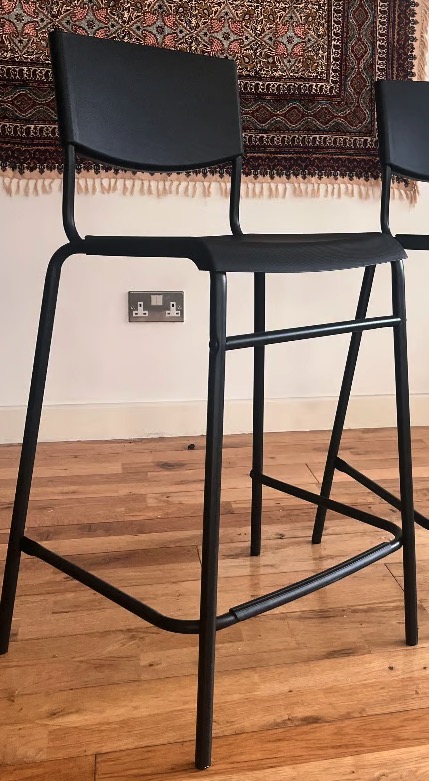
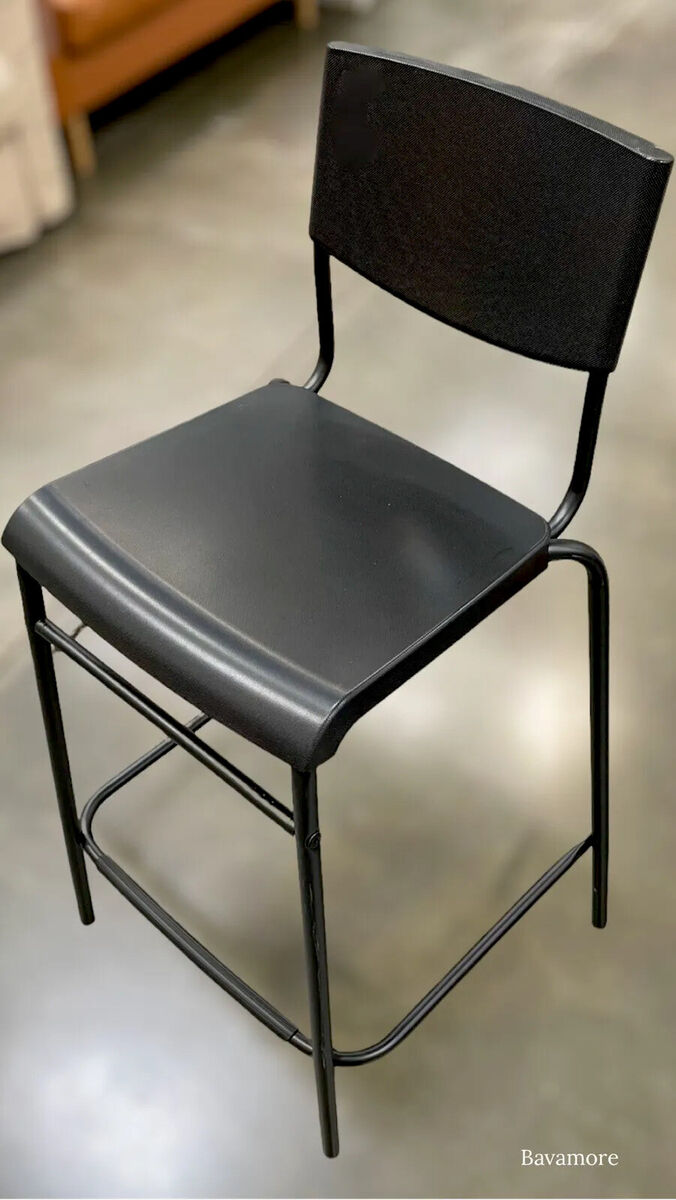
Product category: stool
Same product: yes